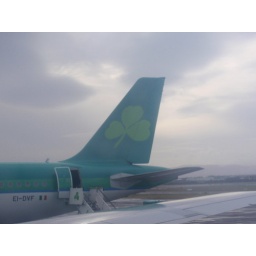
Yes, we flew in on a green plane that had a shamrock on the tail